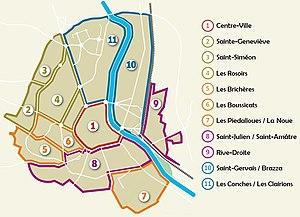
Quartiers de la ville d'Auxerre
Auxerre [osɛʁ] est une commune française située dans le nord-ouest de la région Bourgogne-Franche-Comté, dans le département de l'Yonne, dont elle est le chef-lieu. Également bureau centralisateur de quatre cantons et siège de la communauté d'agglomération de l'Auxerrois, elle comptait 34 634 habitants au dernier recensement en 2017, ce qui en fait la première commune icaunaise et la cinquième commune de Bourgogne-Franche-Comté en nombre d'habitants. Son aire urbaine totalise près de 93 000 habitants la même année. L'unité urbaine d'Auxerre est la 146ᵉ unité urbaine la plus peuplée de France avec 43 000 habitants.